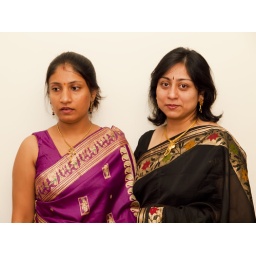
Beautiful Ladies in colorful attire